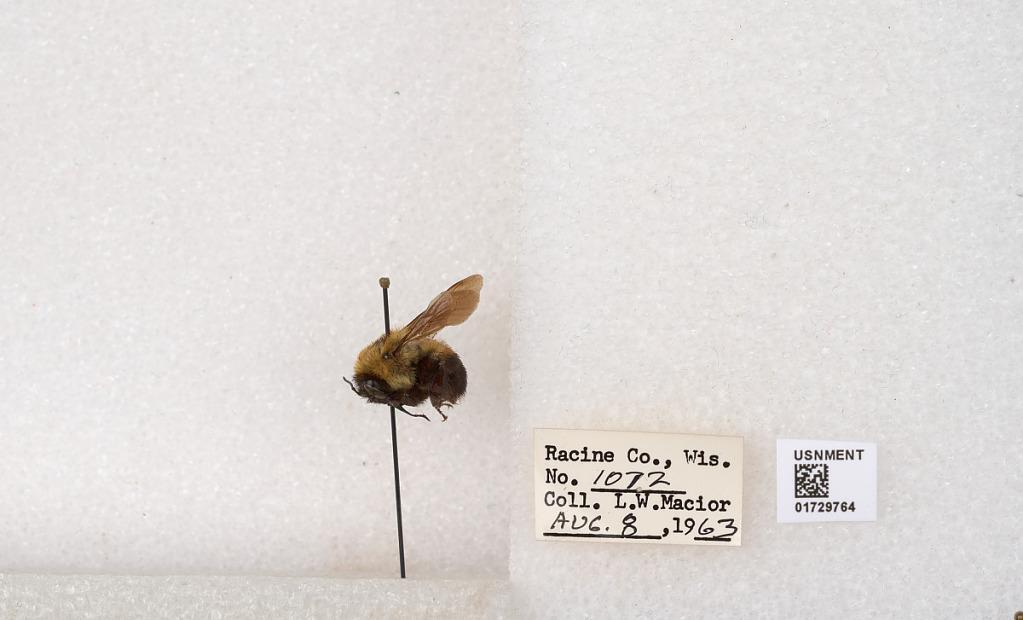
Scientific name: Bombus (Separatobombus) griseocollis (De Geer)
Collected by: L. Macior
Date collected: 1963-8-8
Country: United States
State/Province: Wisconsin
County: Racine
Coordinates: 42.7299, -87.8123